Kirkaldy Testing Museum

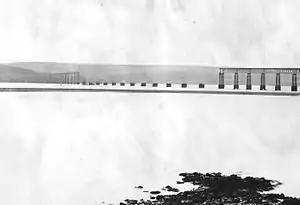
Fallen Tay Bridge from the north

In 1880 Kirkaldy tested many samples from the first Tay railway bridge for the official Inquiry into the collapse of the bridge's central section on 28 December 1879. He confirmed that the wrought iron tie bars failed at their connections to the cast iron columns of the bridge, when he tested intact tie bars with complete lugs still attached. The attachments were cast iron lugs which fractured at the bolt holes, and after the disaster numerous fractured lugs were found lying on the piers. The critical strengthening elements were much weaker than had been supposed by Thomas Bouch, the engineer of the first bridge. They failed at about tensile load rather than the specified , and were a prime cause of the collapse of the bridge.